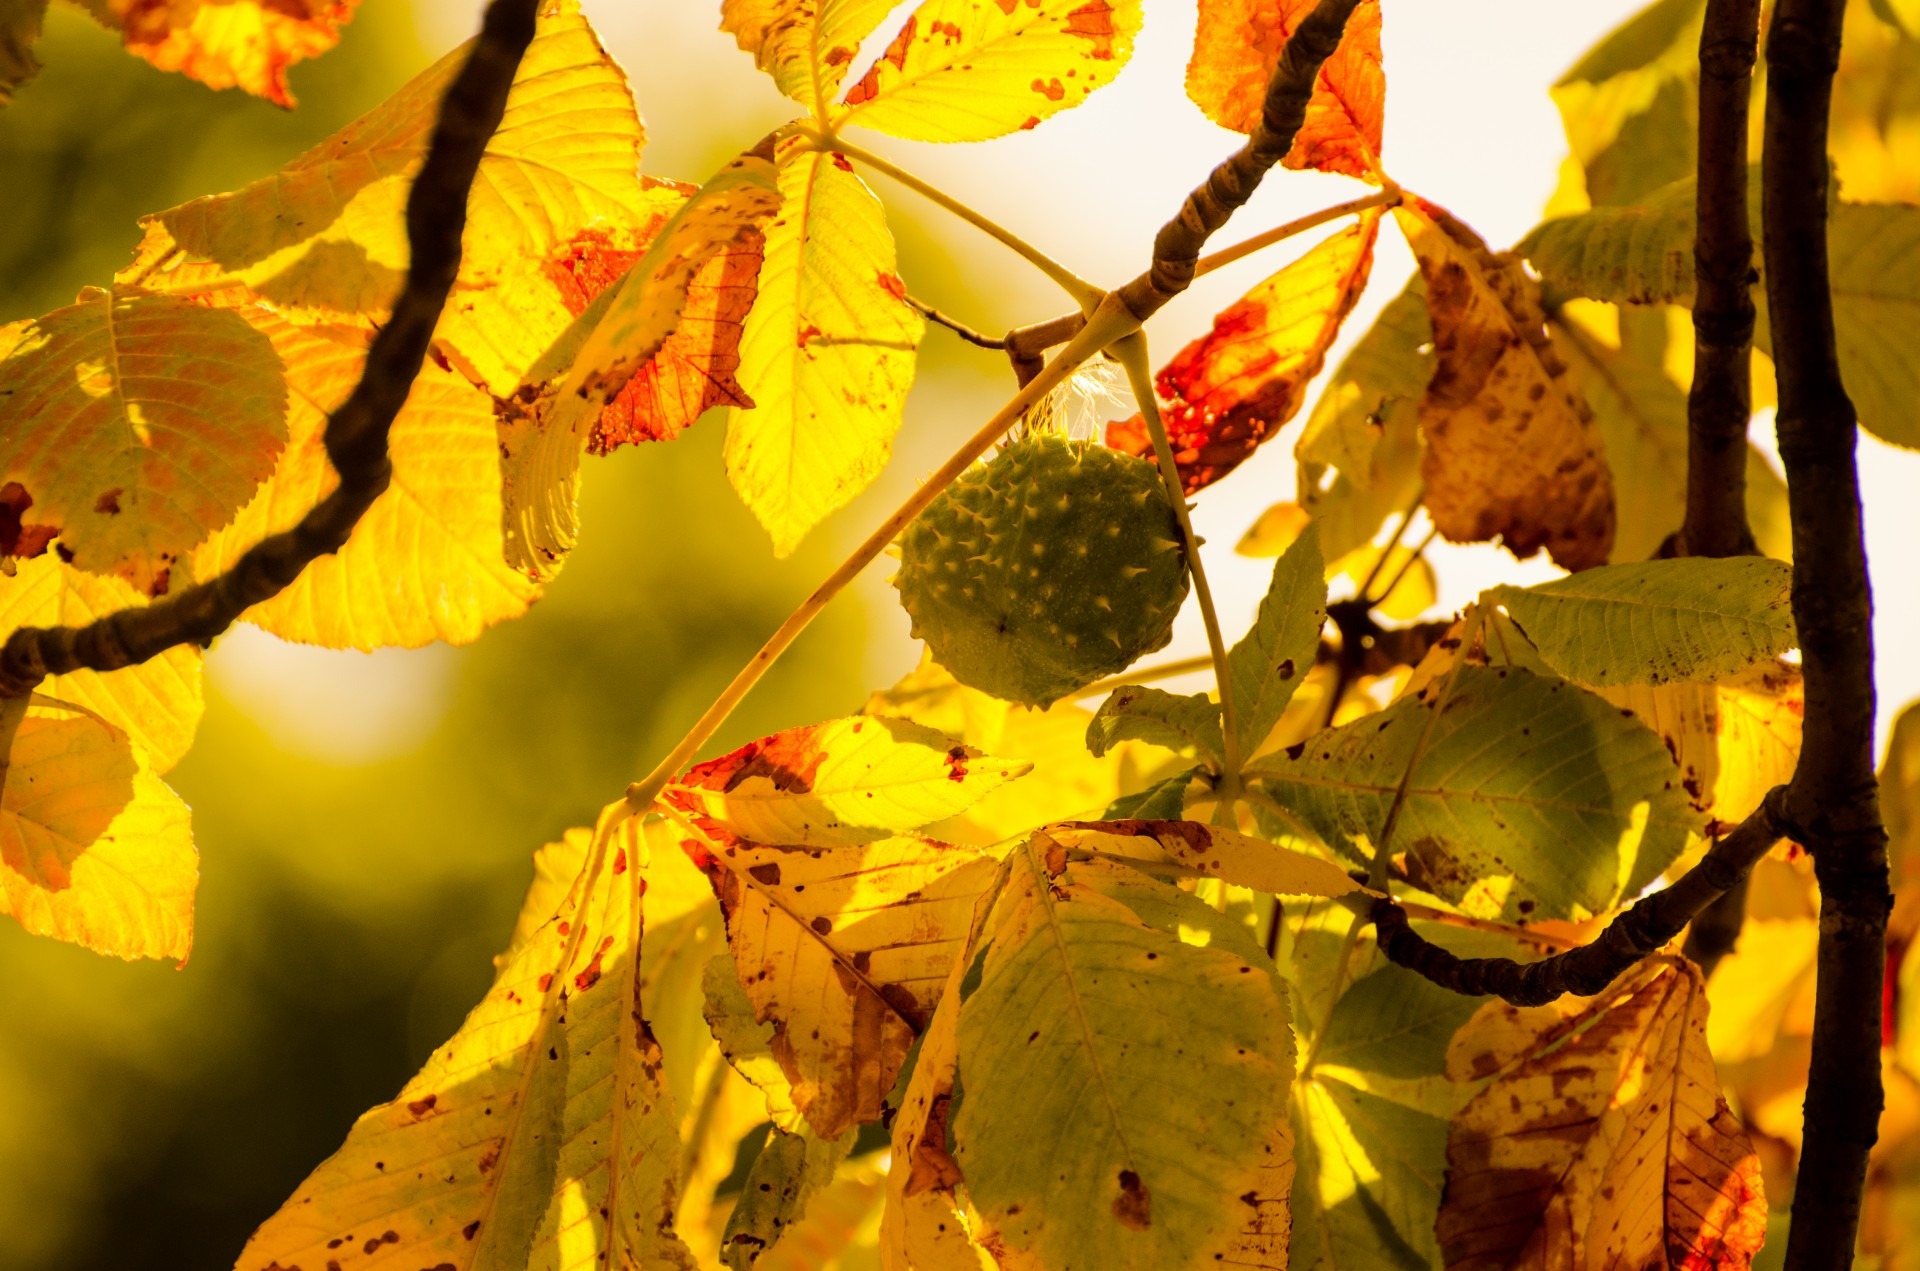
tree, nature, branch, plant, sunlight, leaf, food, produce, natural, autumn, yellow, season, seasons, chestnut, flowering plant, maidenhair tree, woody plant, land plant